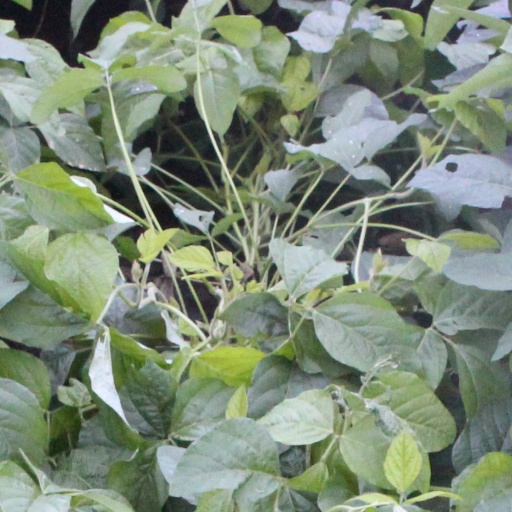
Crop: soybean